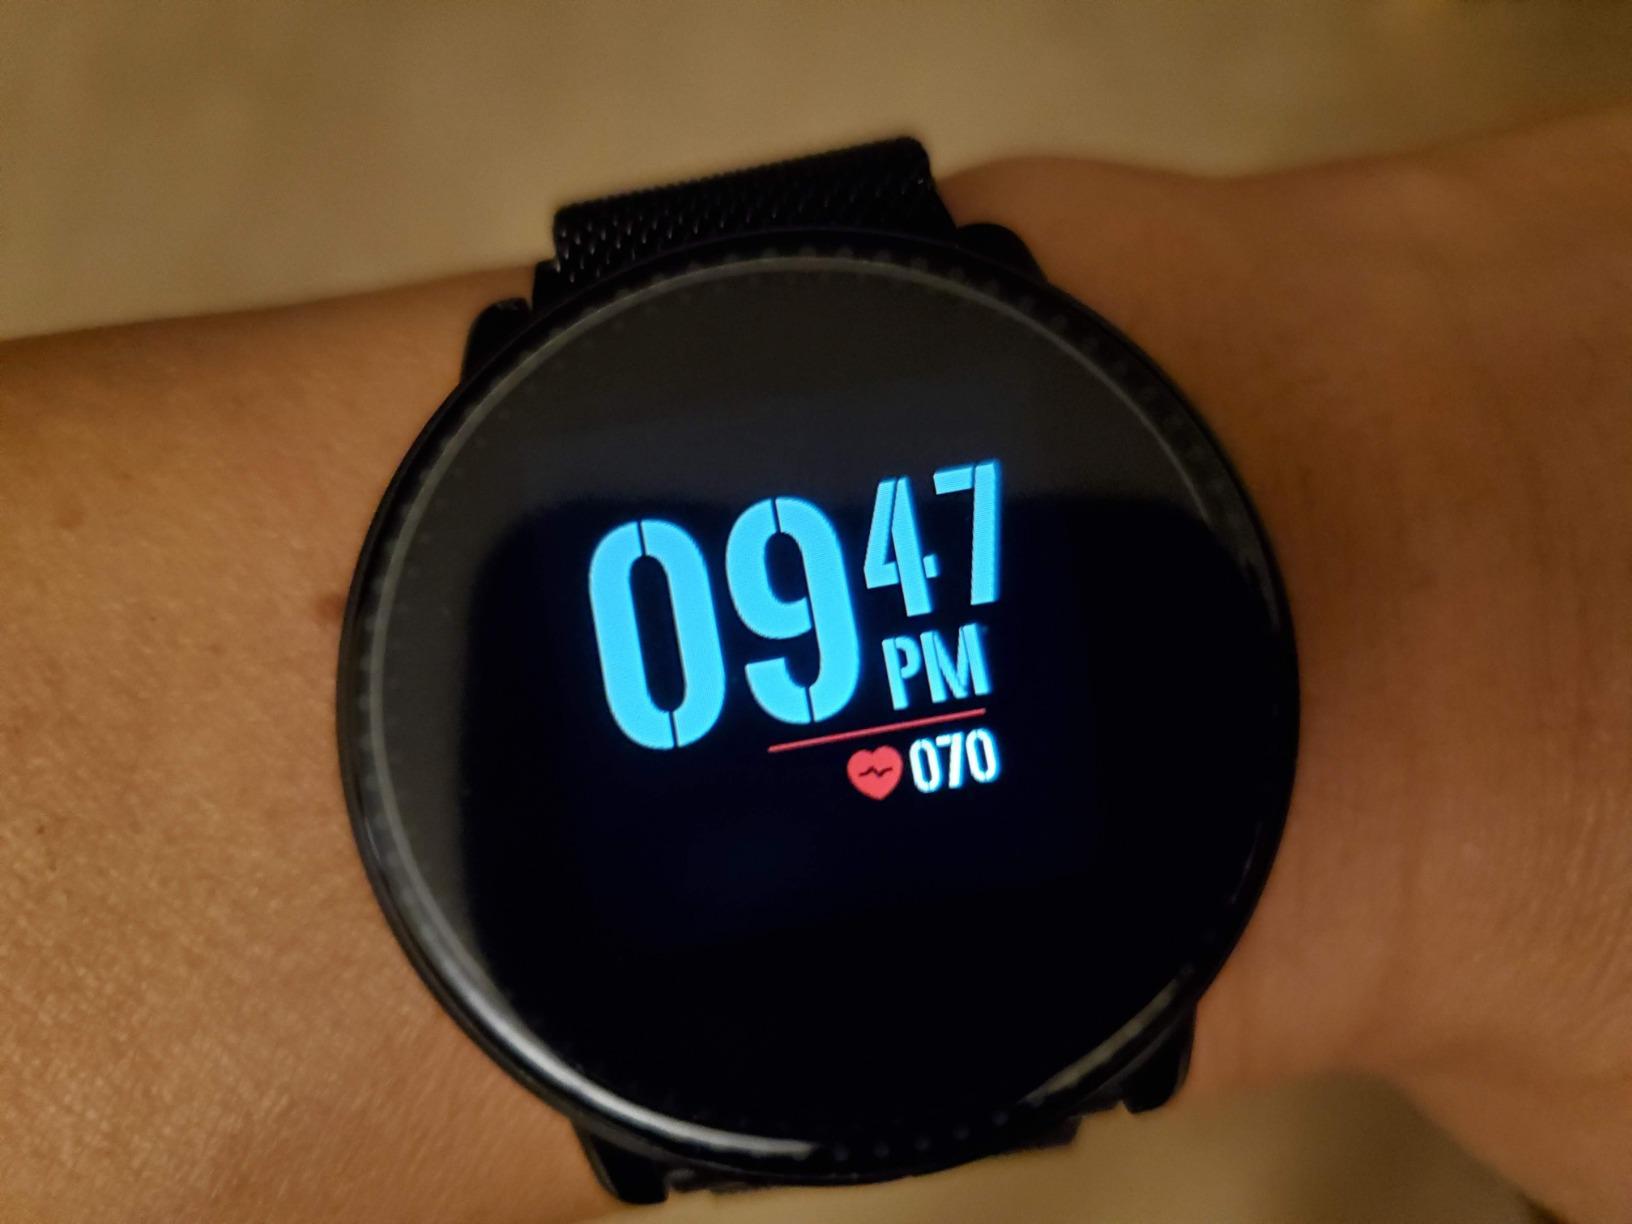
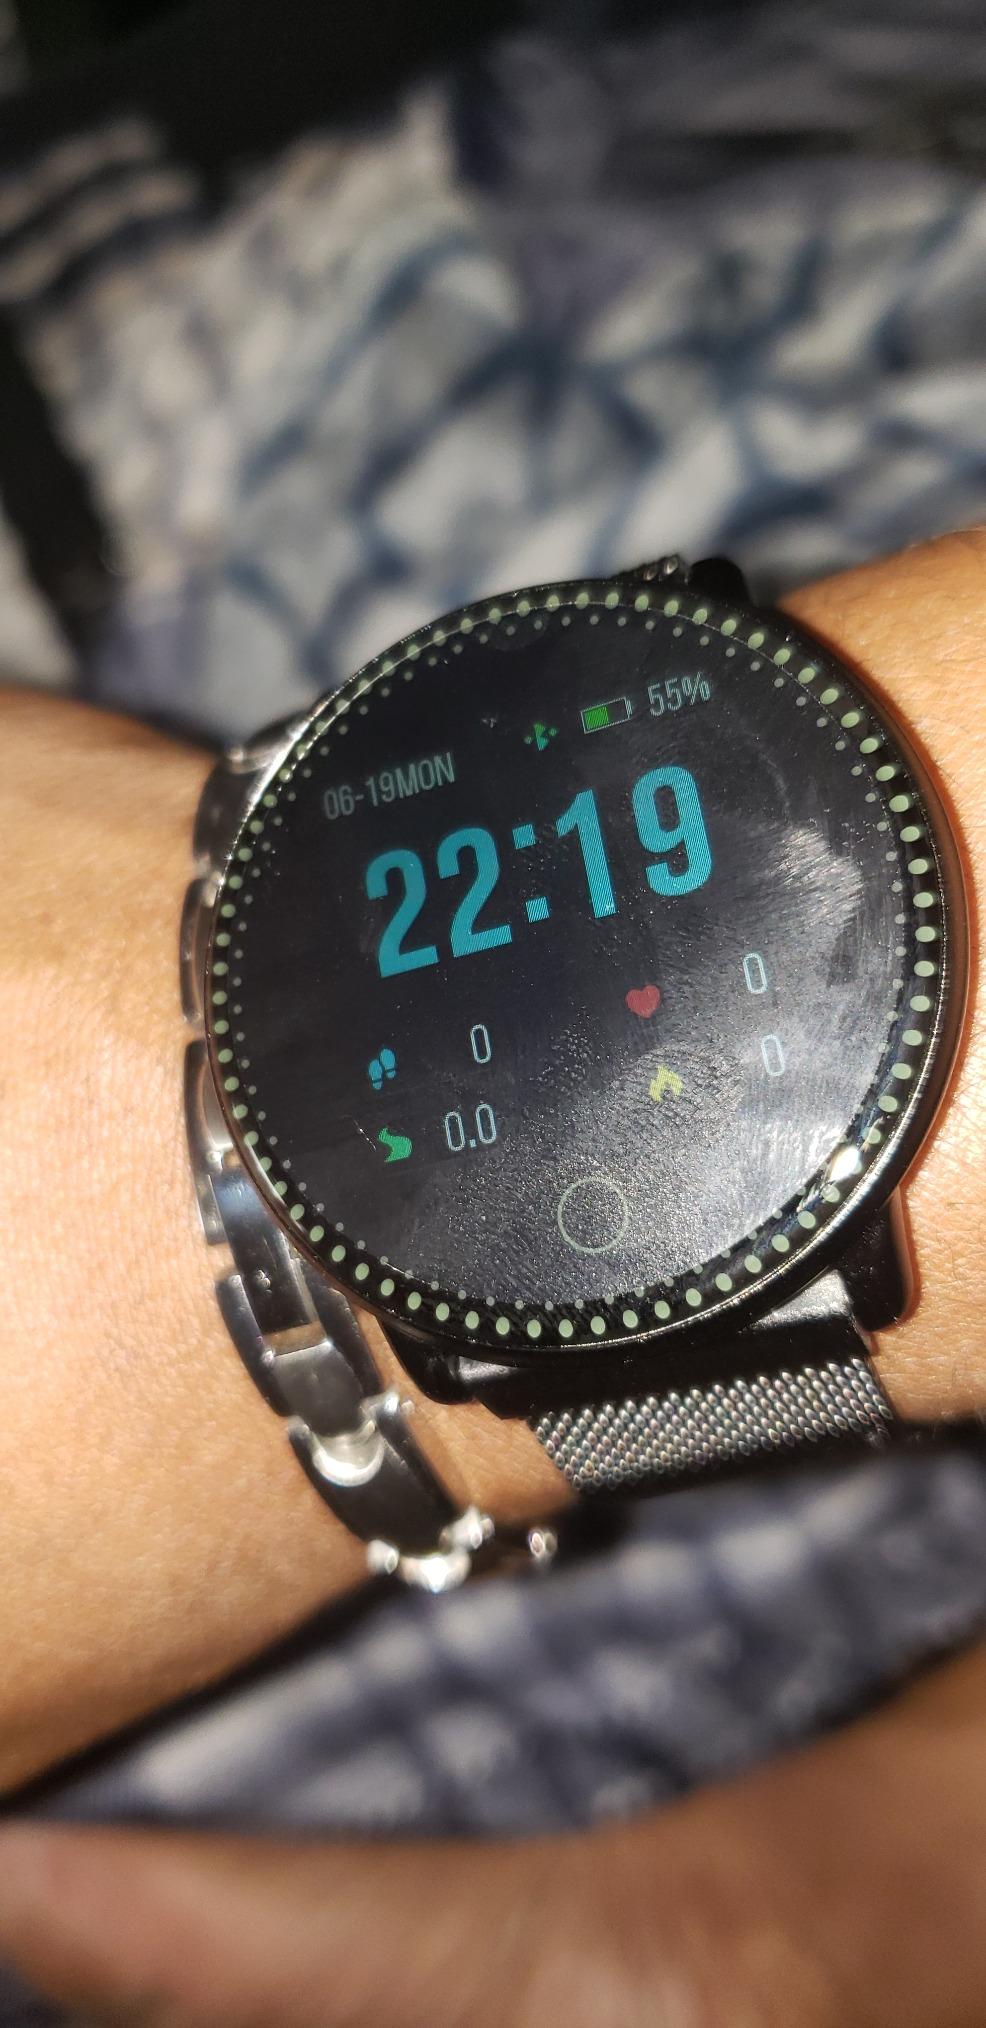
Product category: smartwatch
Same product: yes